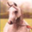
Label: horse